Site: brandenburg
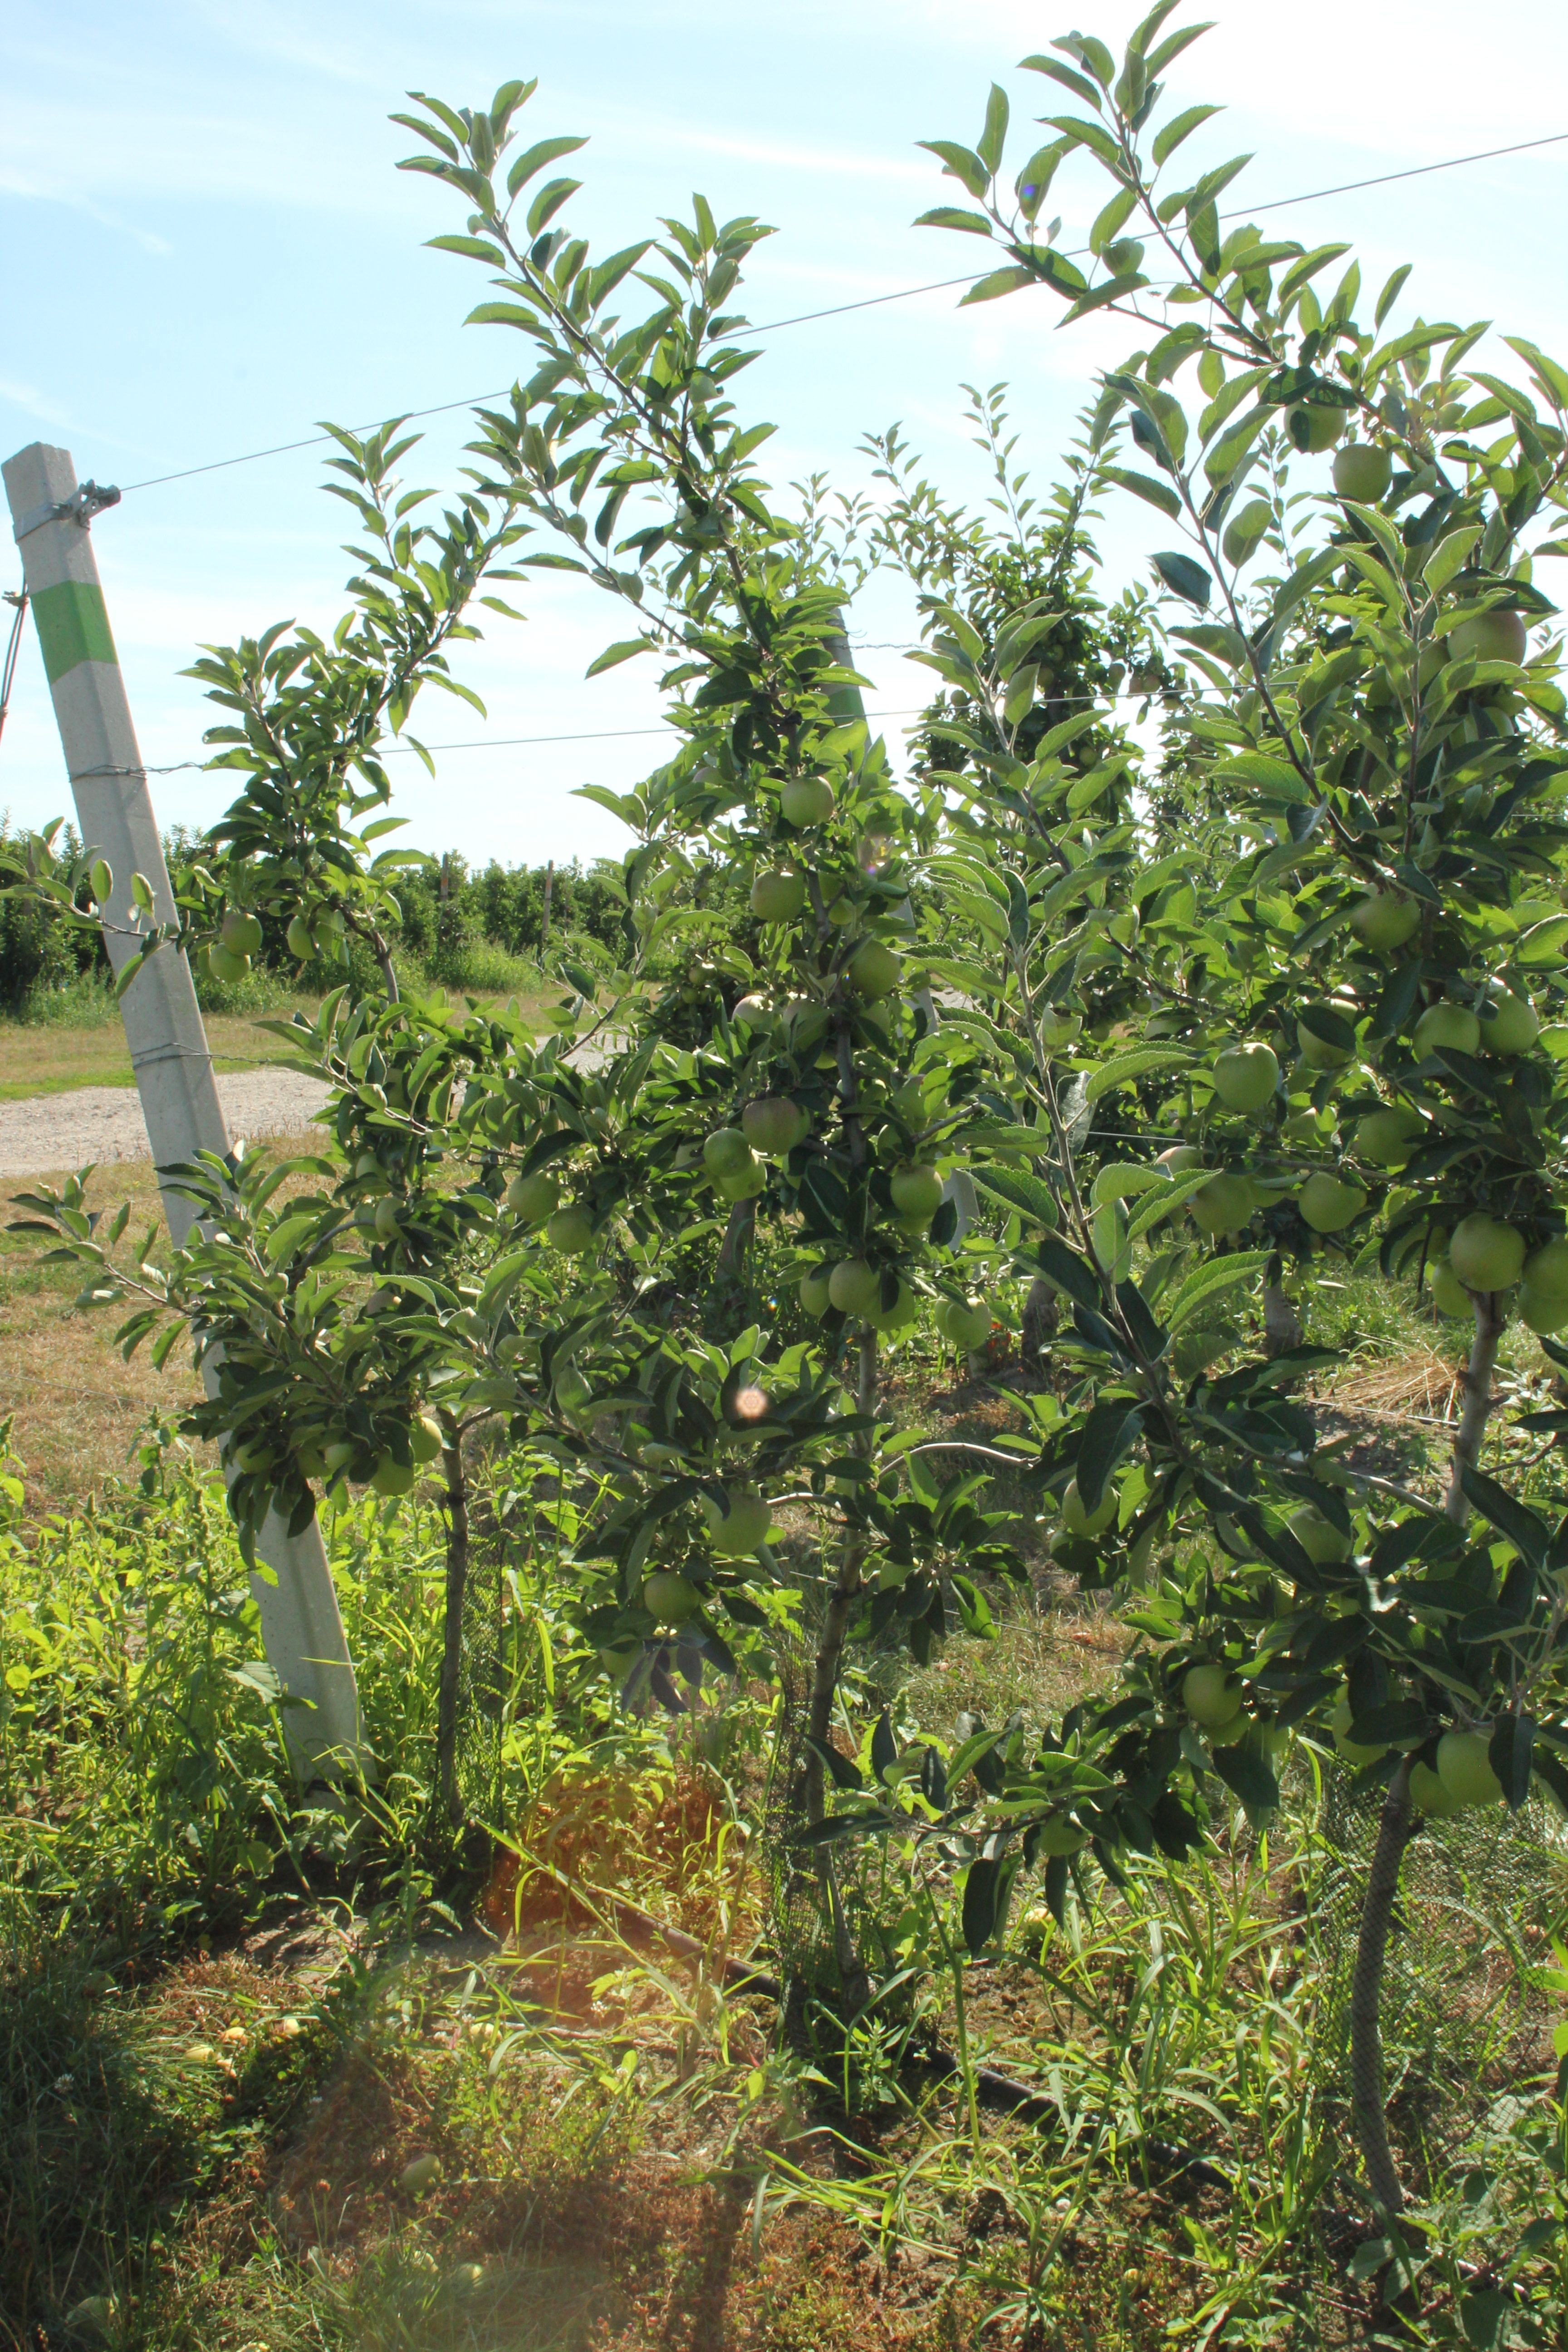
Growth stage (BBCH 77): Development of fruit